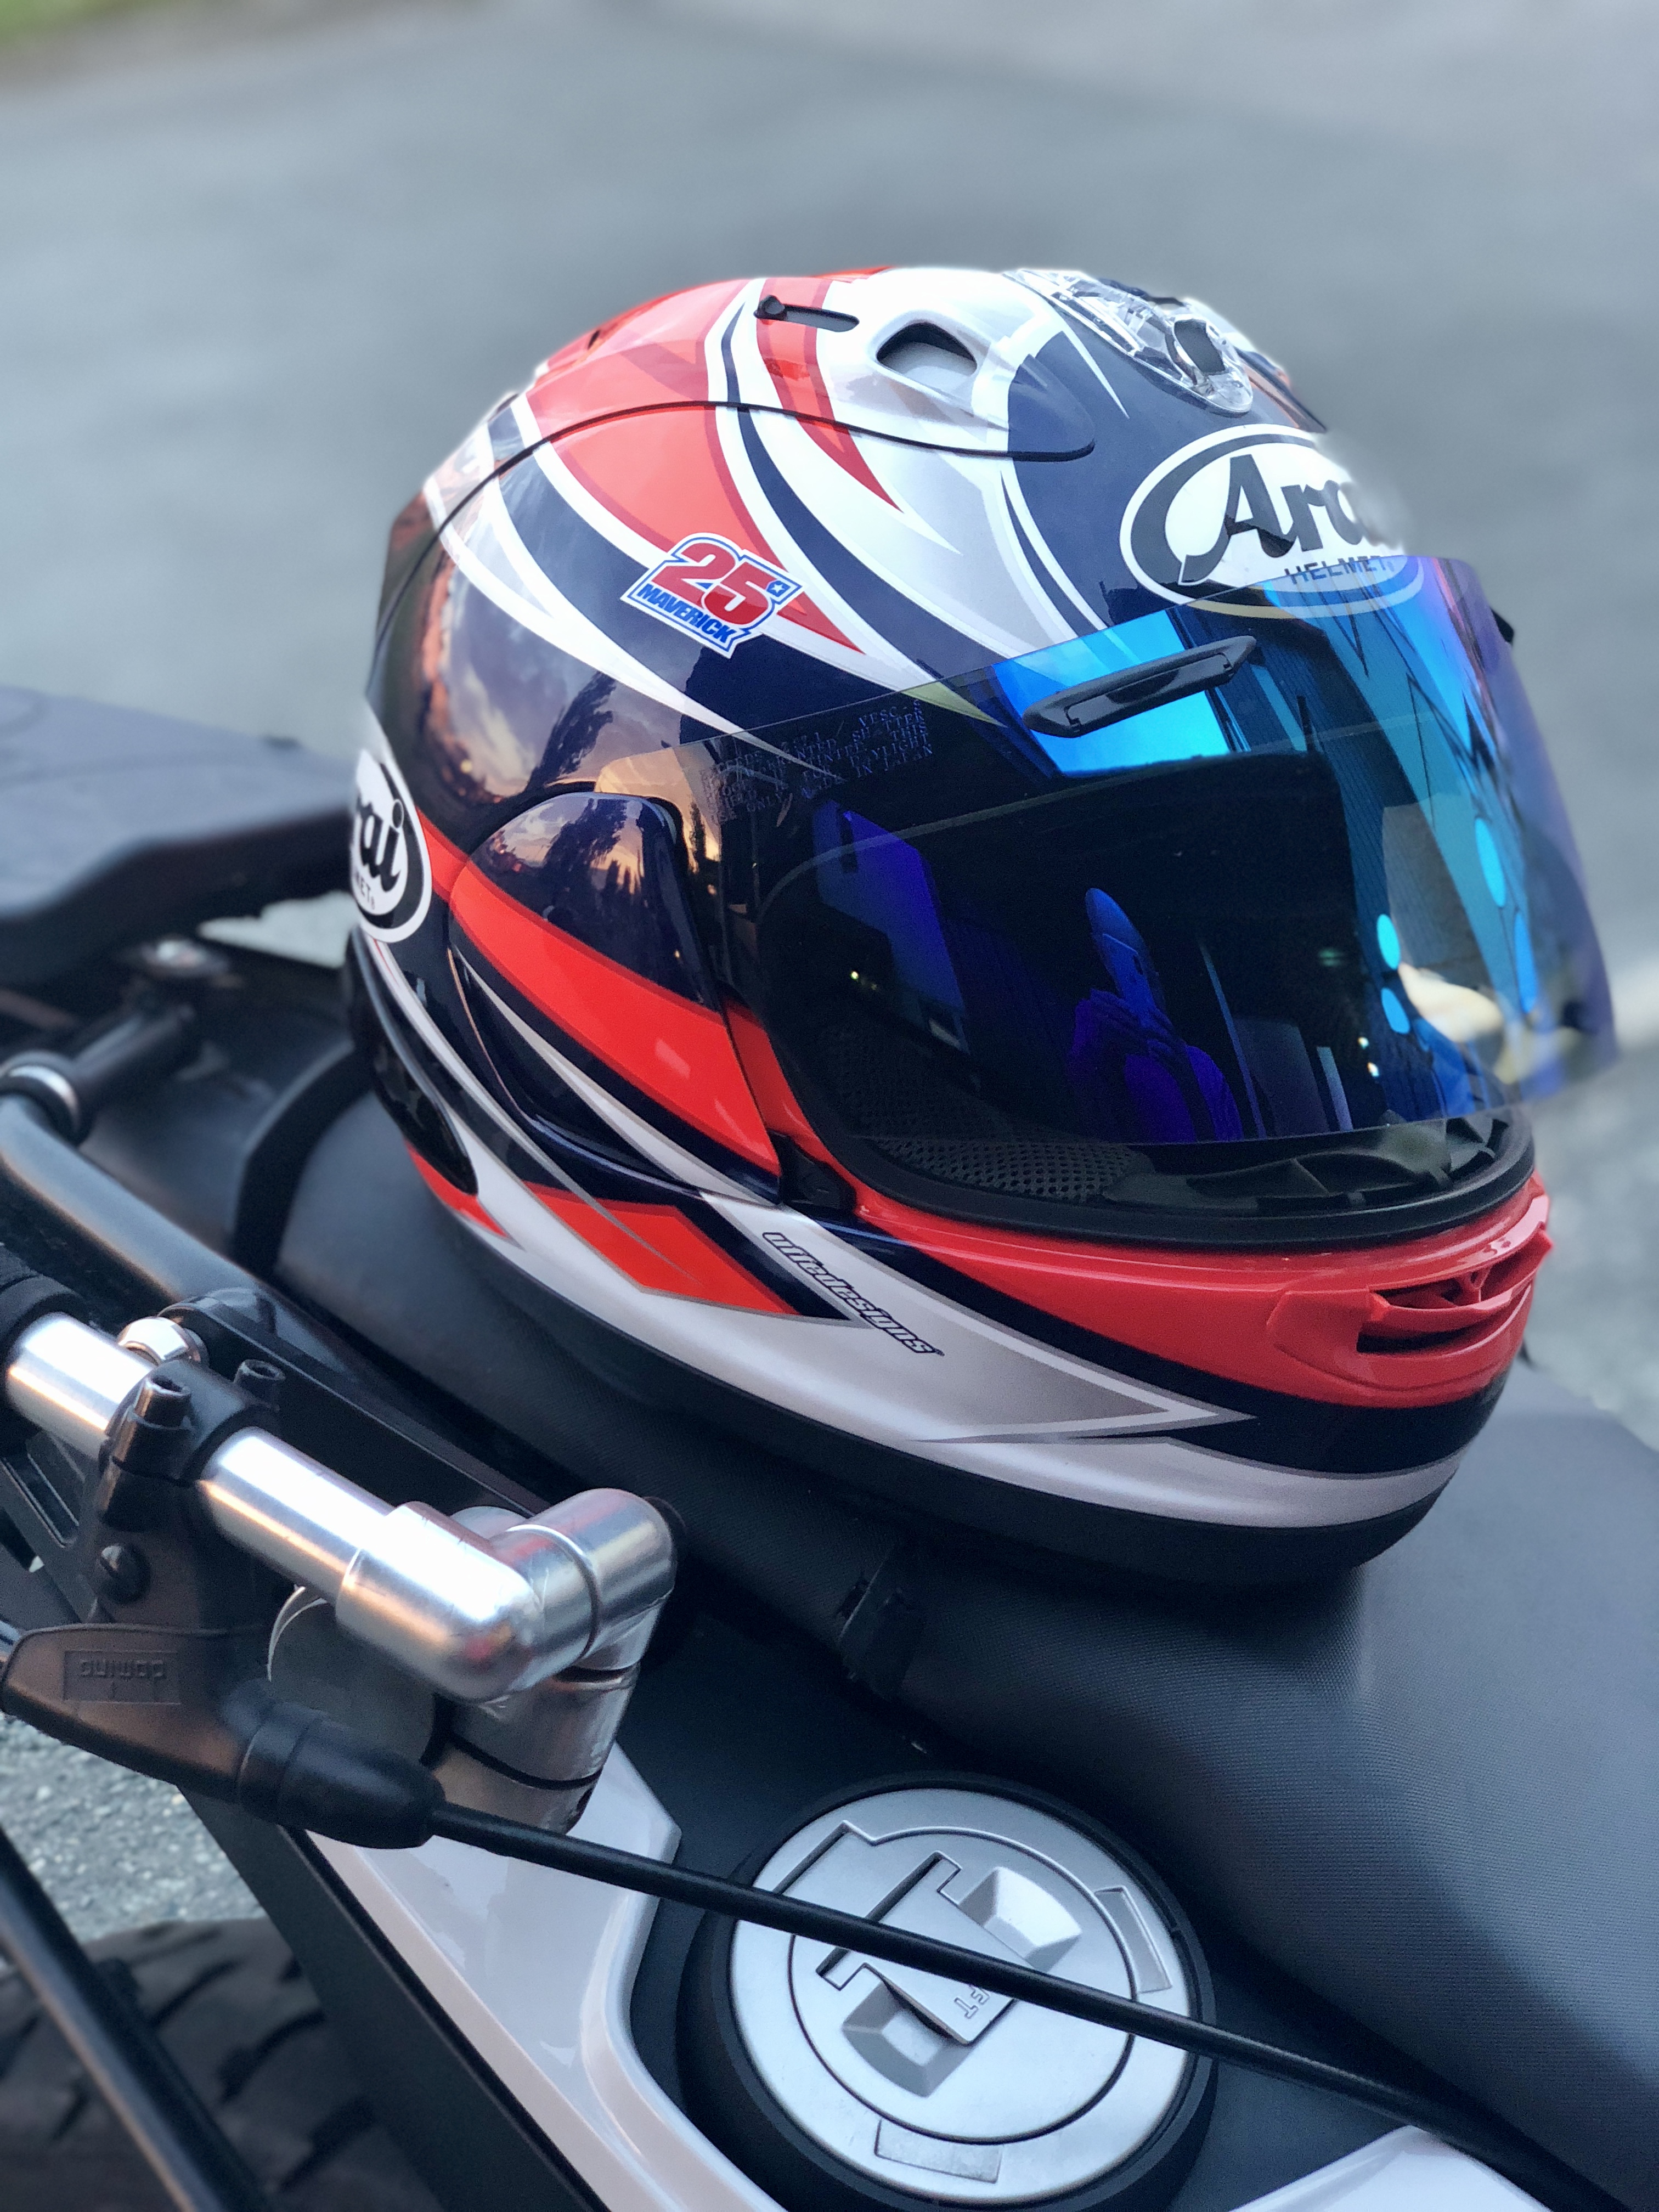
arai, helmet, motorcycle, sports equipment, personal protective equipment, sports gear, motorcycle helmet, headgear, motorcycle accessories, logo, symbol, toy, racing